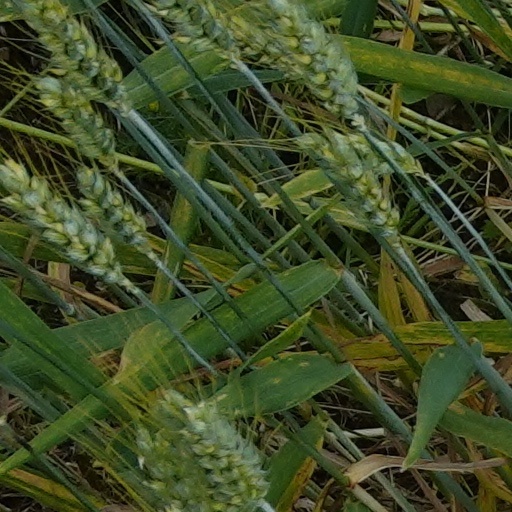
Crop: wheat